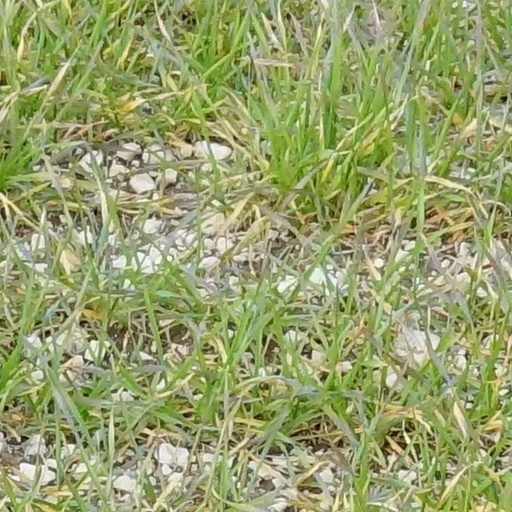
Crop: wheat